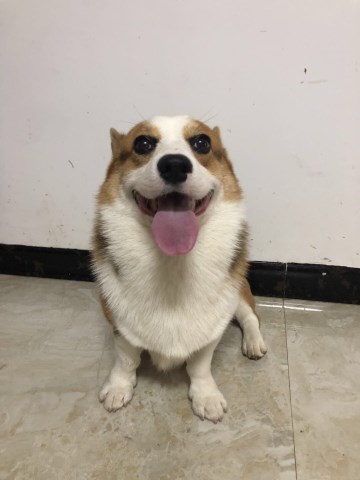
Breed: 2909-n000116-Cardigan